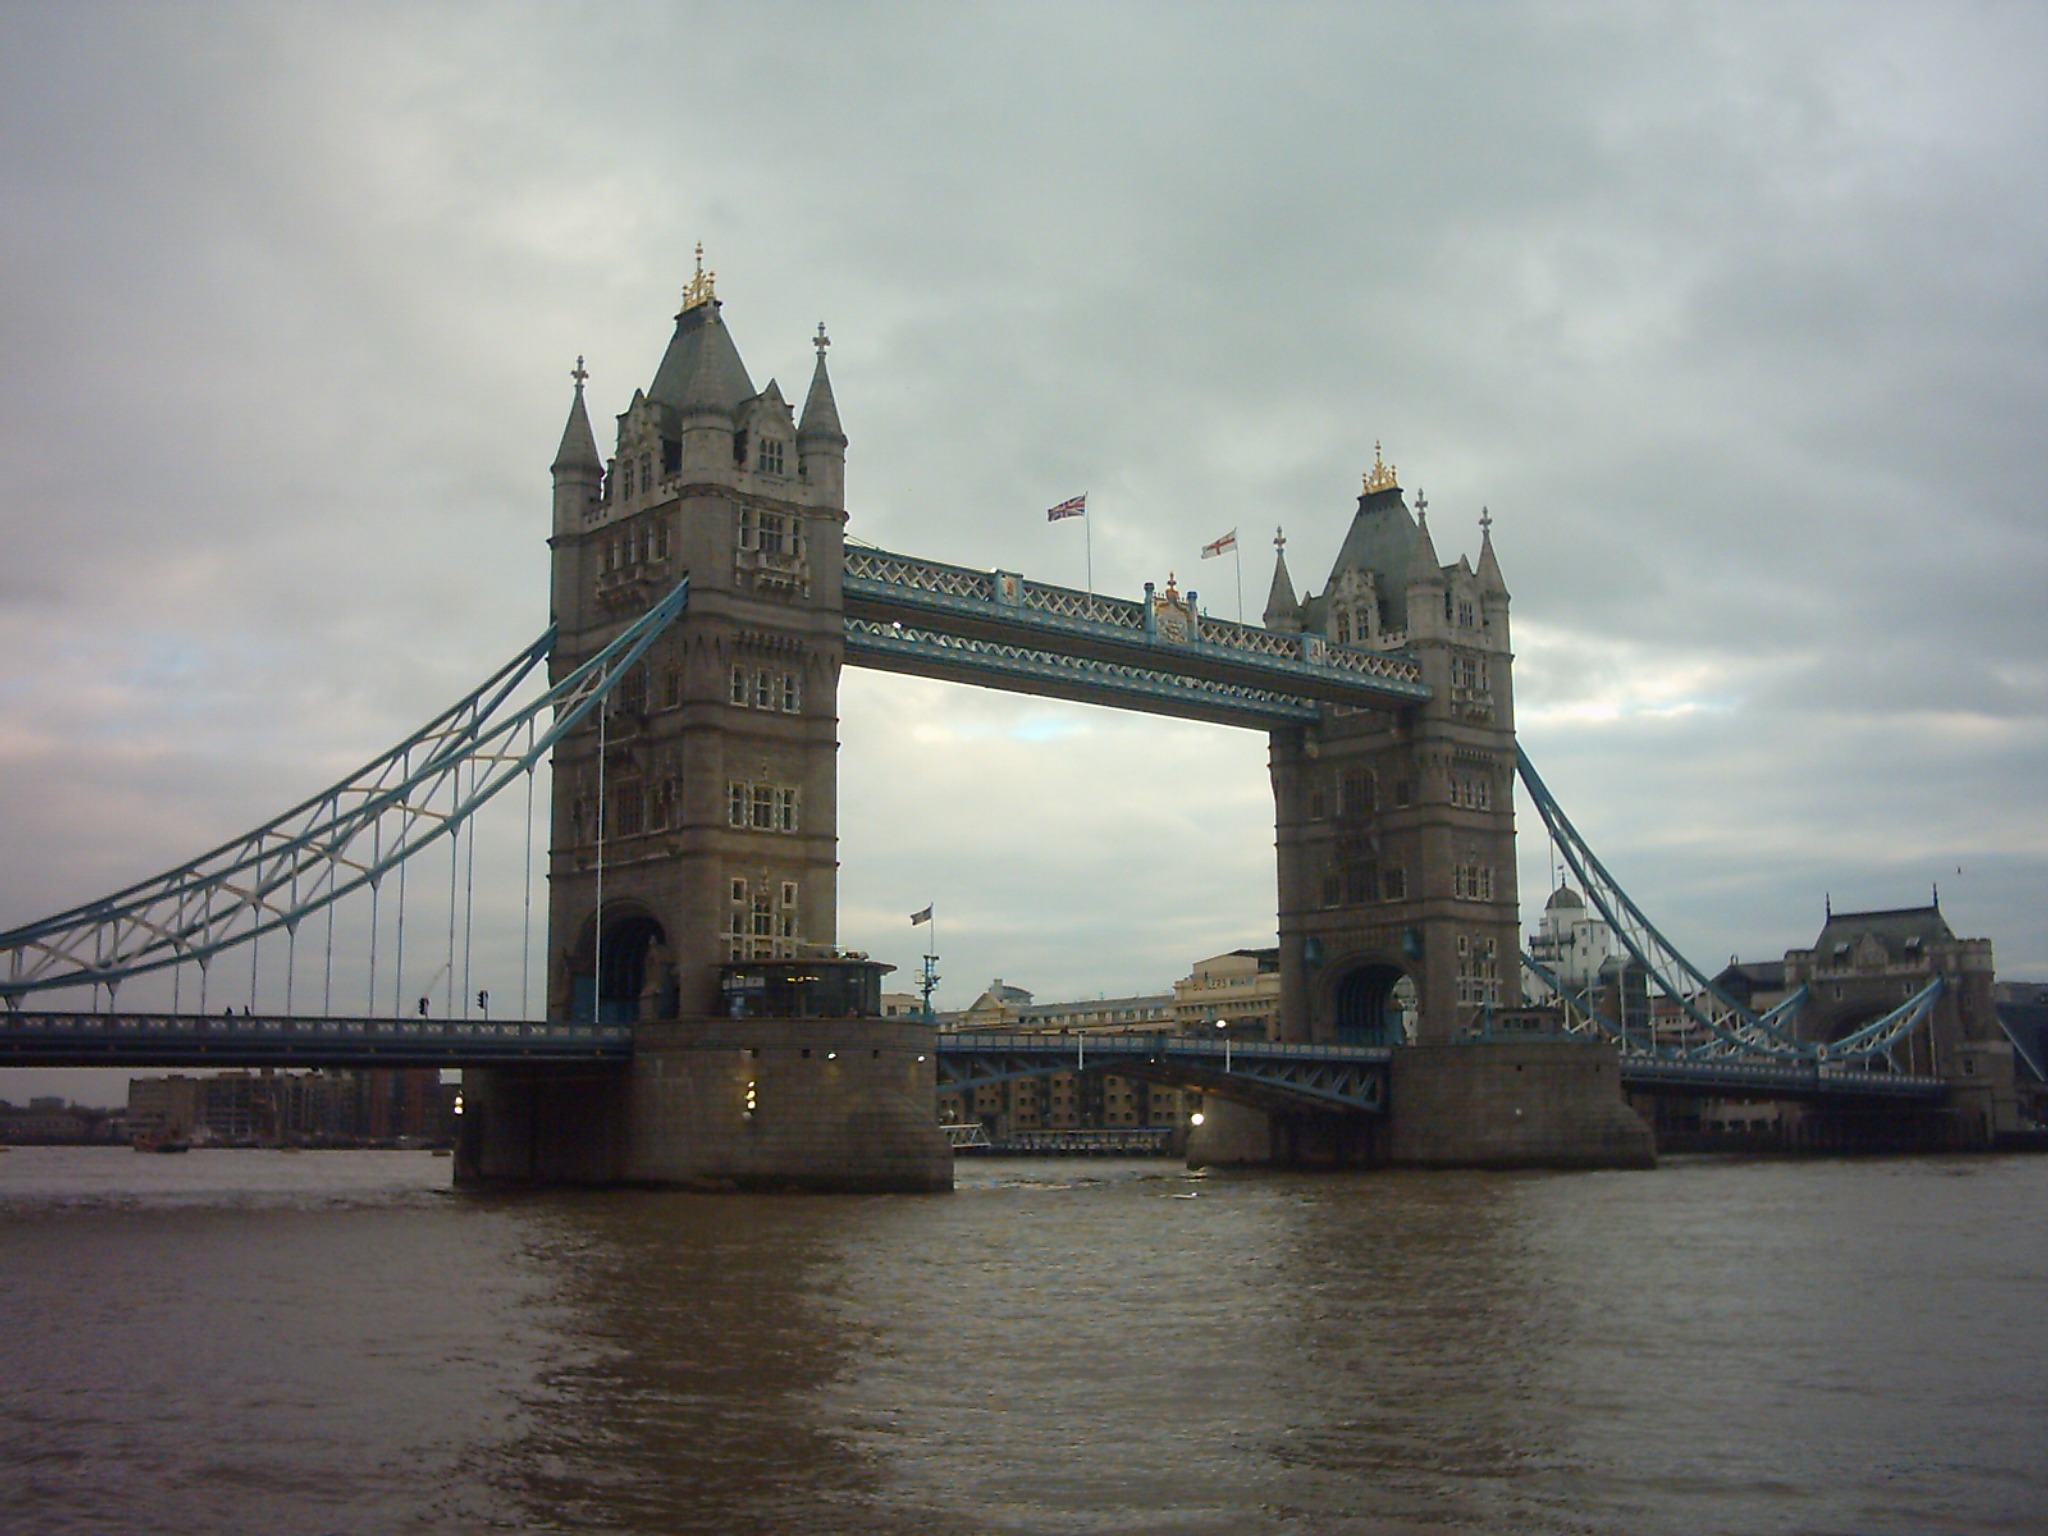
sea, bridge, river, cityscape, reflection, tower, landmark, tourism, tower bridge, waterway, england, london, nonbuilding structure